Cecil Hight

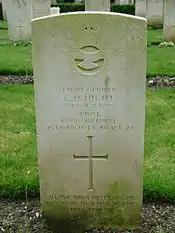
Cecil Hight's grave

Hight's funeral was held on 19 August, conducted by Canon Headley Burrows. His coffin was carried by six RAF officers and draped with the British and New Zealand flags, and his uniform cap. He was buried with military honours including a firing volley and officers' salute. Among the wreaths was a bunch of flowers from the garden where he fell. He is buried in an area of Commonwealth War Graves in Bournemouth East Cemetery. His family chose a quotation from the Book of Proverbs for his headstone, 'I love them that love me, and those that seek me early shall find me'.